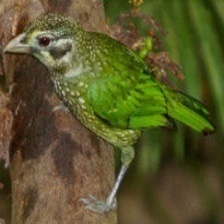
Species: SPOTTED CATBIRD
Scientific name: AILUROEDUS MACULOSUS